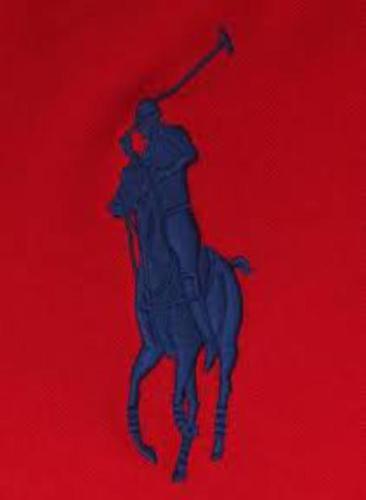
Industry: Clothes